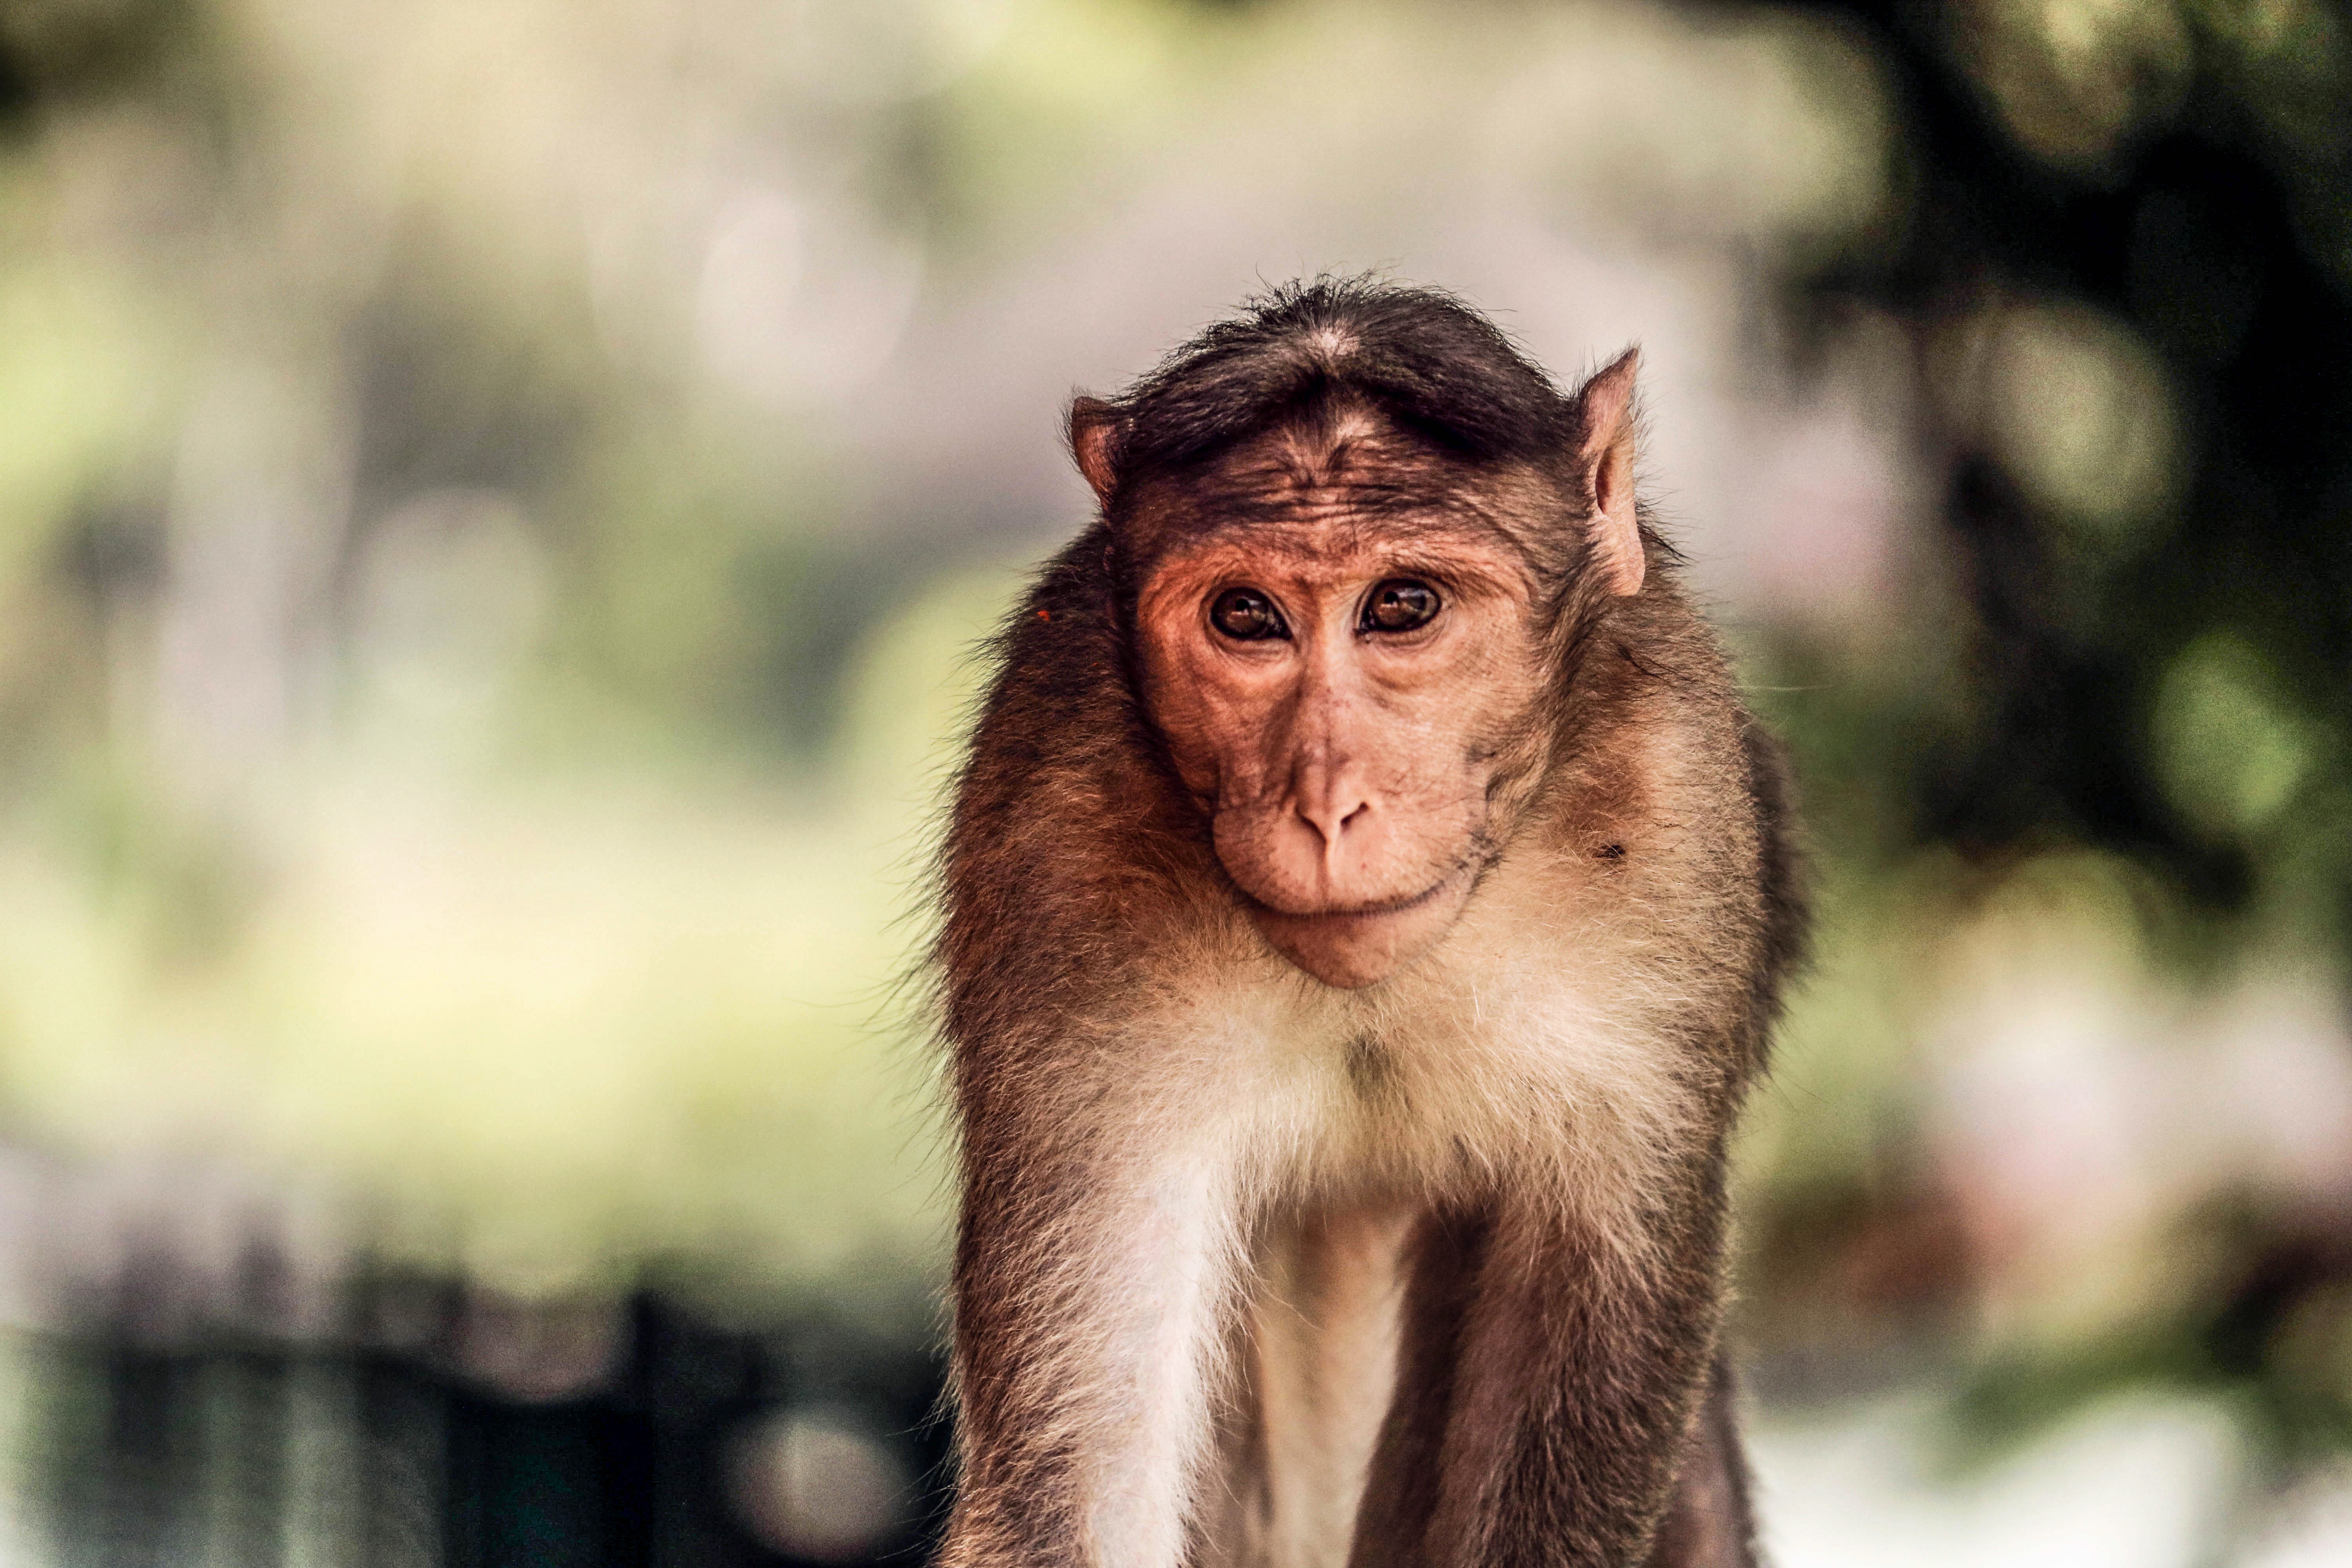
wildlife, mammal, fauna, primate, chimpanzee, vertebrate, macaque, old world monkey, new world monkey